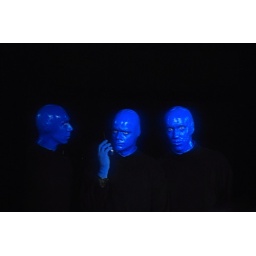
pretty good considering we were sitting in the upper bowl nowhere near them!!!